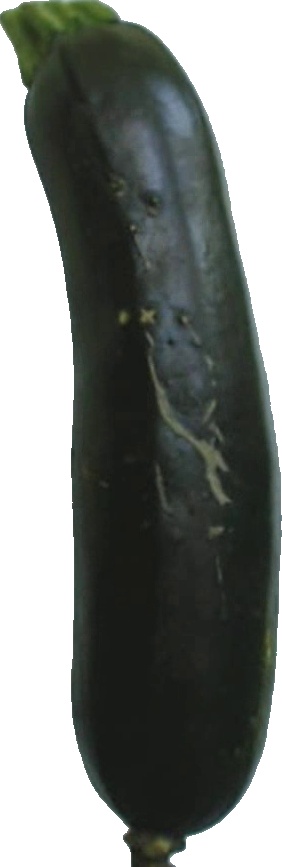
Label: zucchini_dark_1